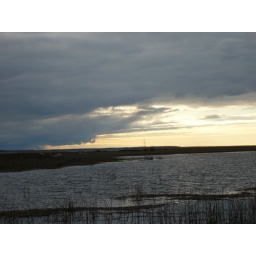
I liked the one tree silhouetted against the sky as the clouds rolled in...